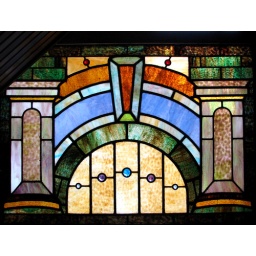
A stained glass window in the Old Market.